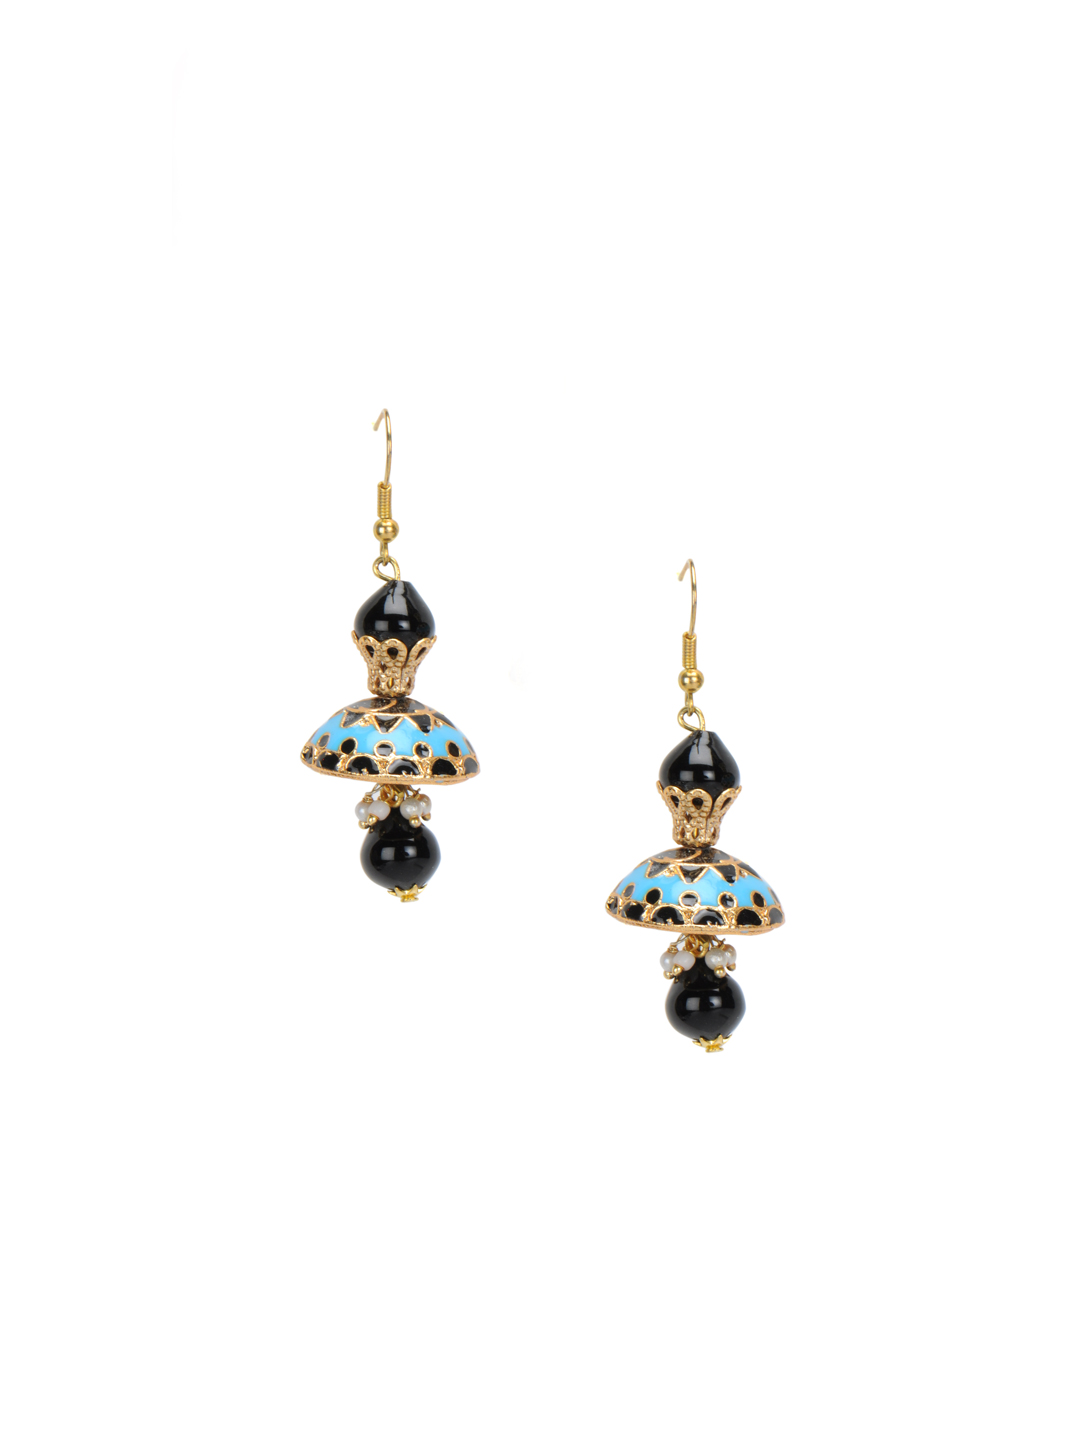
Adrika Women Black & Blue Earrings
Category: Accessories / Jewellery / Earrings
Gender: Women
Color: Turquoise Blue
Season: Fall 2012
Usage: Ethnic